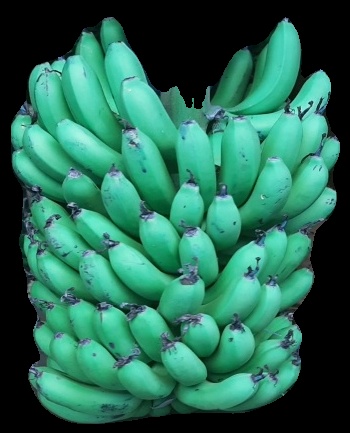
Variety: pachbale
Grade: grade1